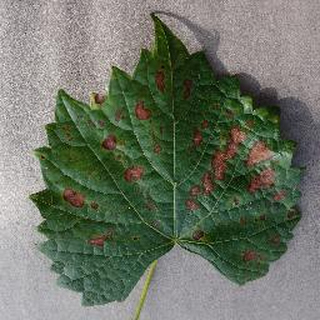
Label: grape_esca_black_measles